Rīgas Modes

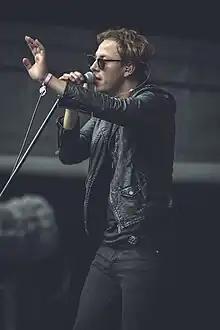

The band's popularity grew throughout the 2010s, with their first public appearance coming at the Palladium Riga concert hall in 2012 when the band was chosen as a warm-up act for Brooklyn's indie-rockers DIIV.